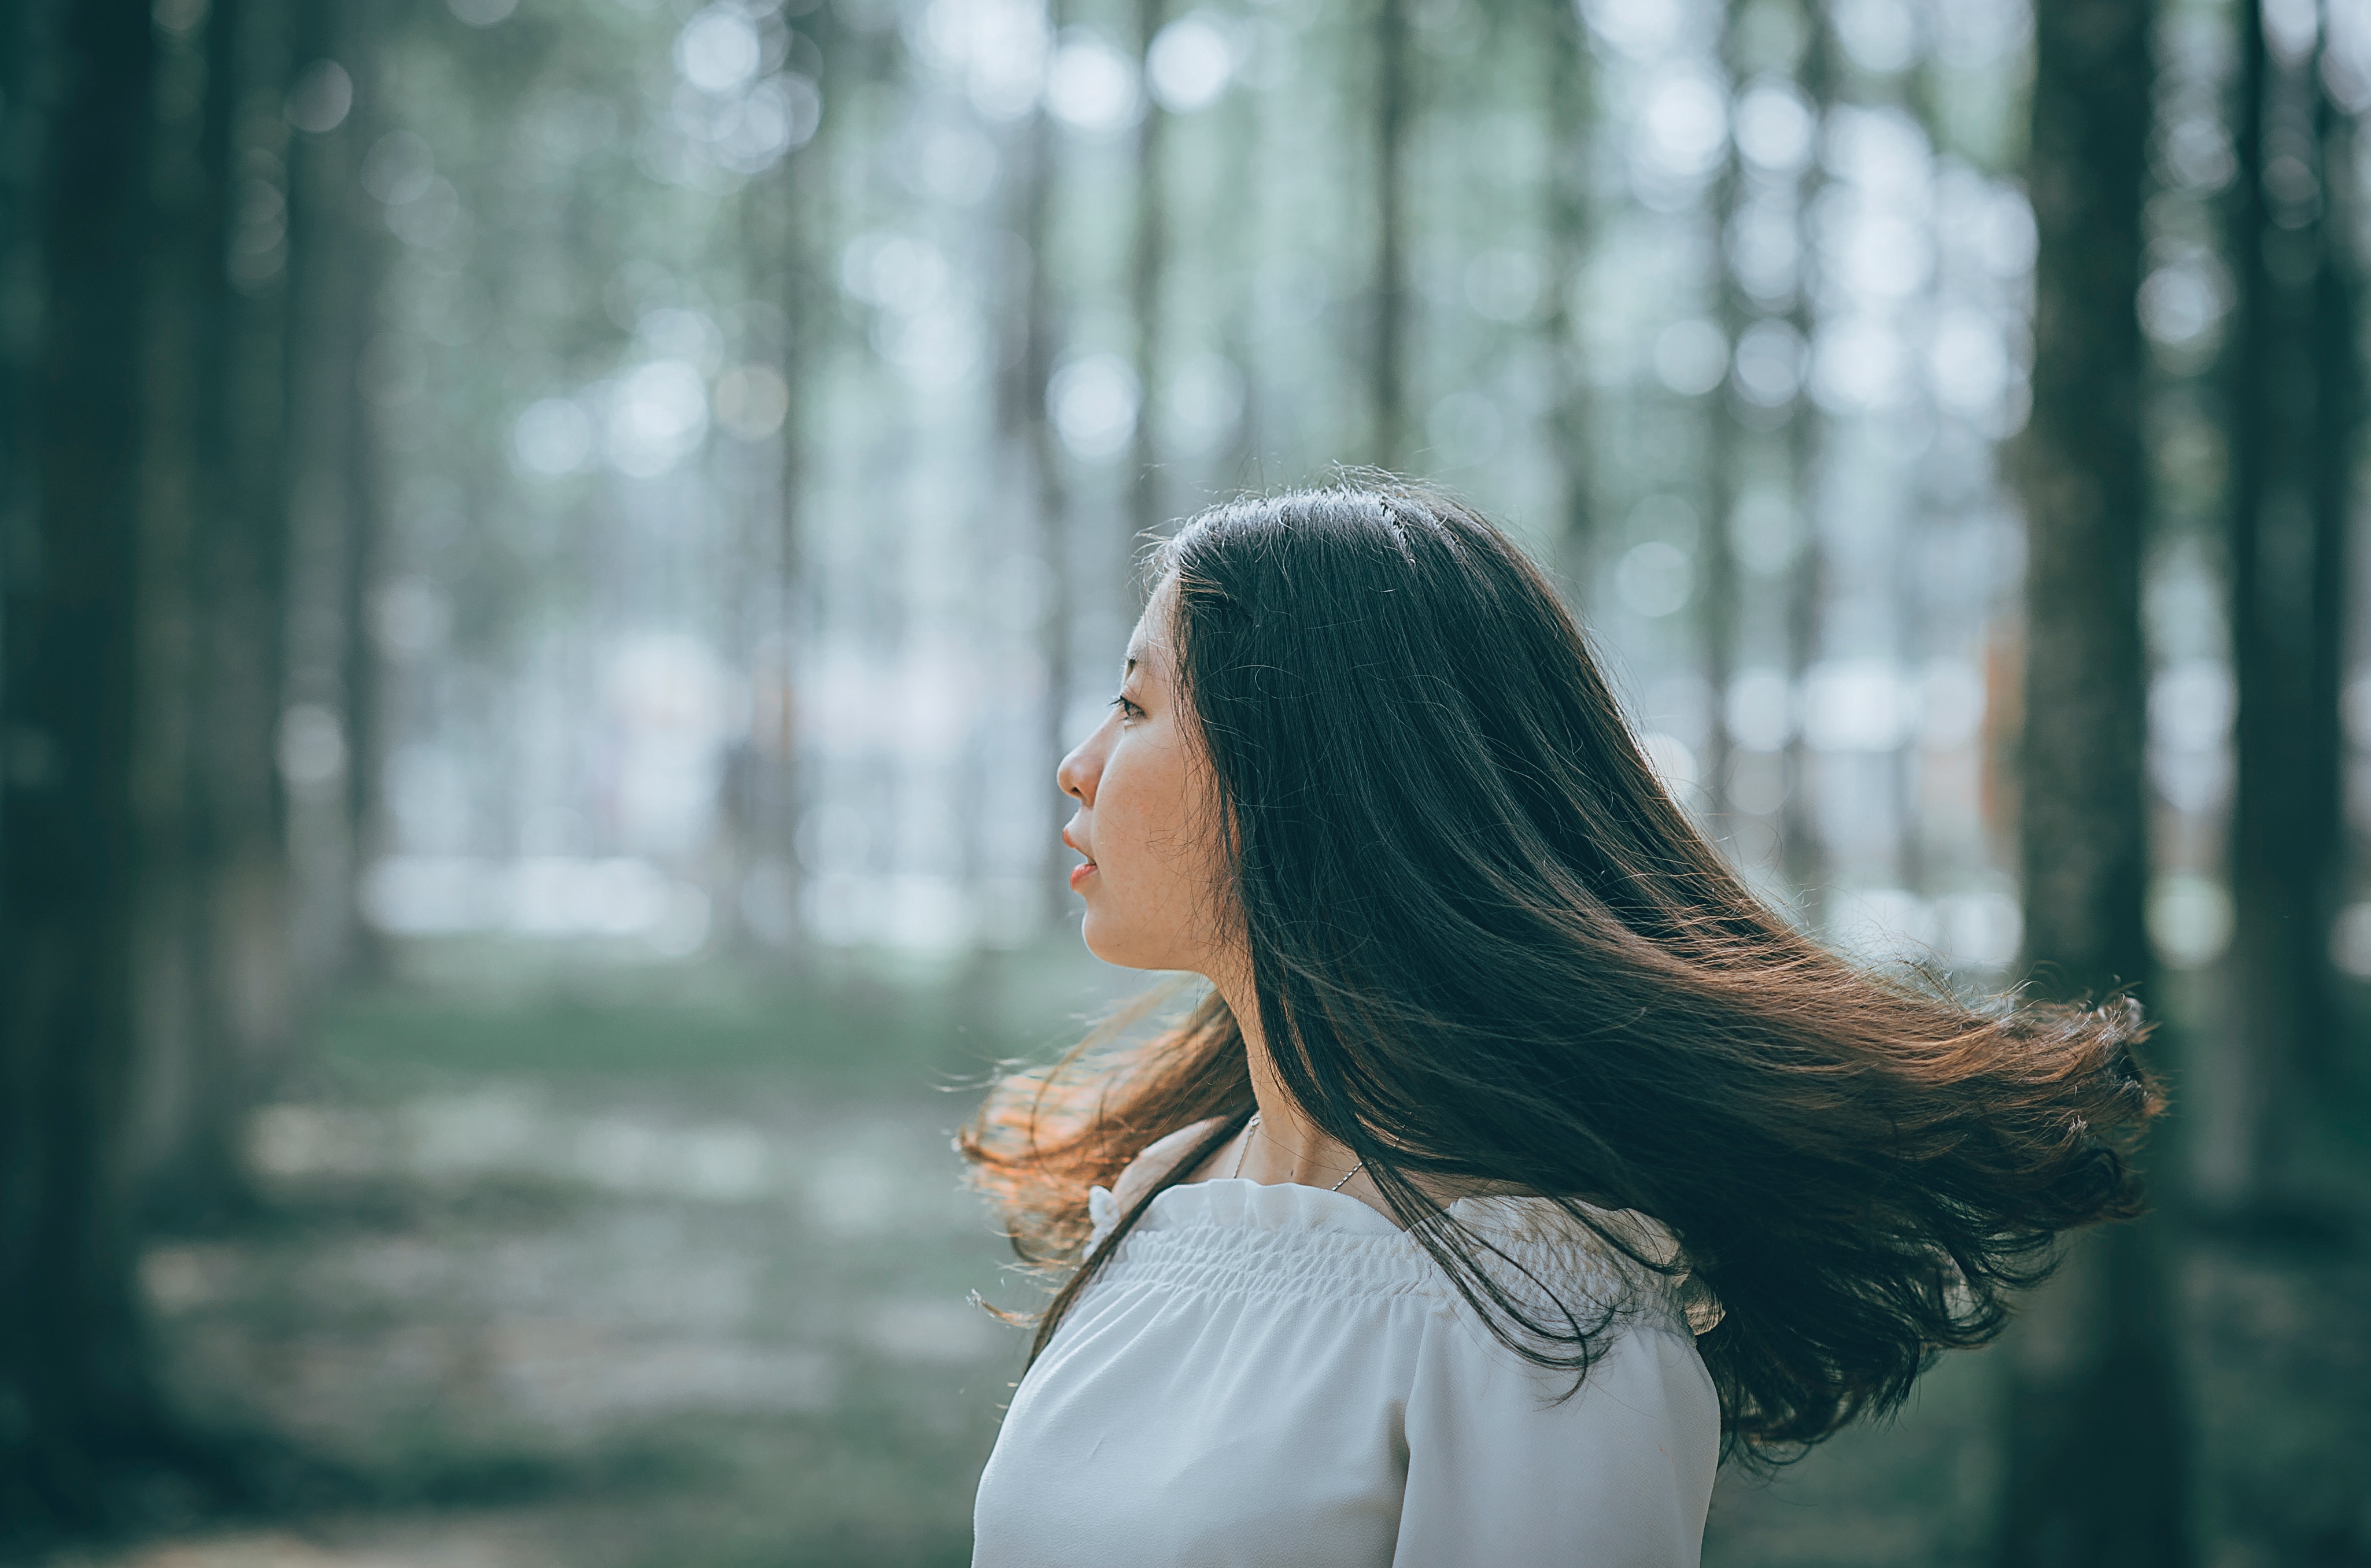
hair, People in nature, photograph, beauty, tree, natural environment, forest, hairstyle, long hair, blond, shoulder, sunlight, photography, leaf, lip, portrait photography, eye, woody plant, brown hair, woodland, portrait, photo shoot, plant, branch, black hair, happy, daydream, fawn